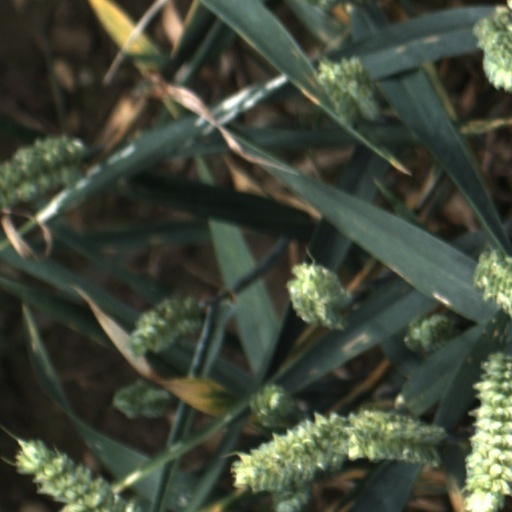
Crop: wheat